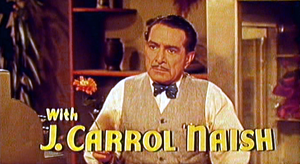
La Fille de l'amiral est un film musical américain de Roy Rowland sorti en 1955.
J. Carrol Naish est un acteur américain né le 21 janvier 1897 à New York et mort le 24 janvier 1973 à La Jolla.